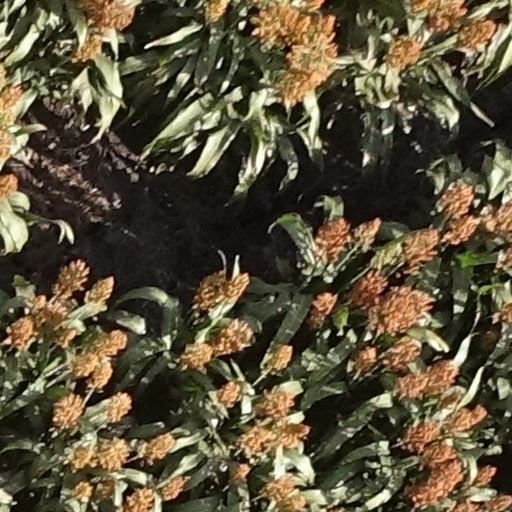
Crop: sorghum